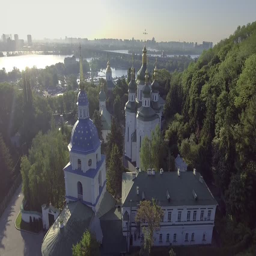
aerial view of blooming lilacs and church